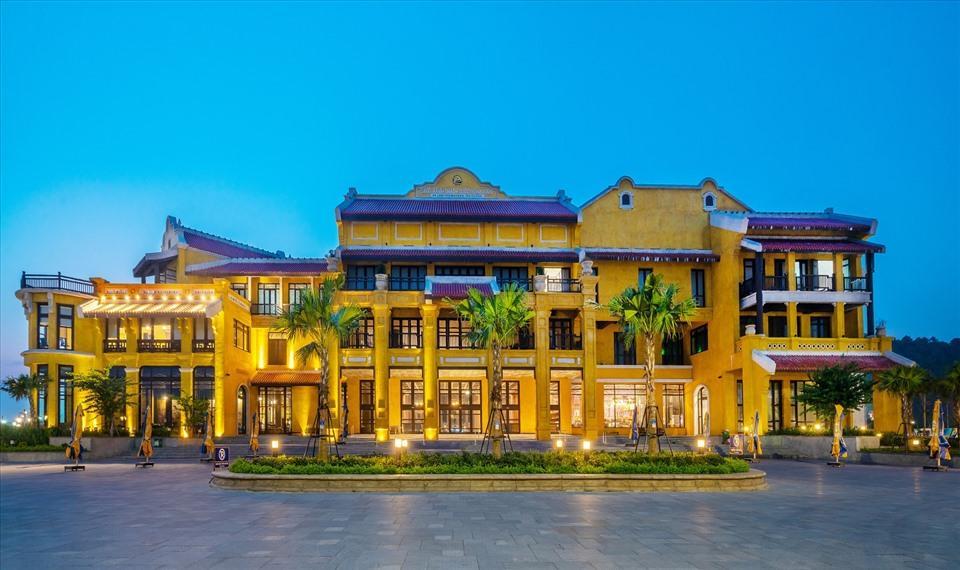
không có chiếc xe ô tô nào xuất hiện ở trong khung hình